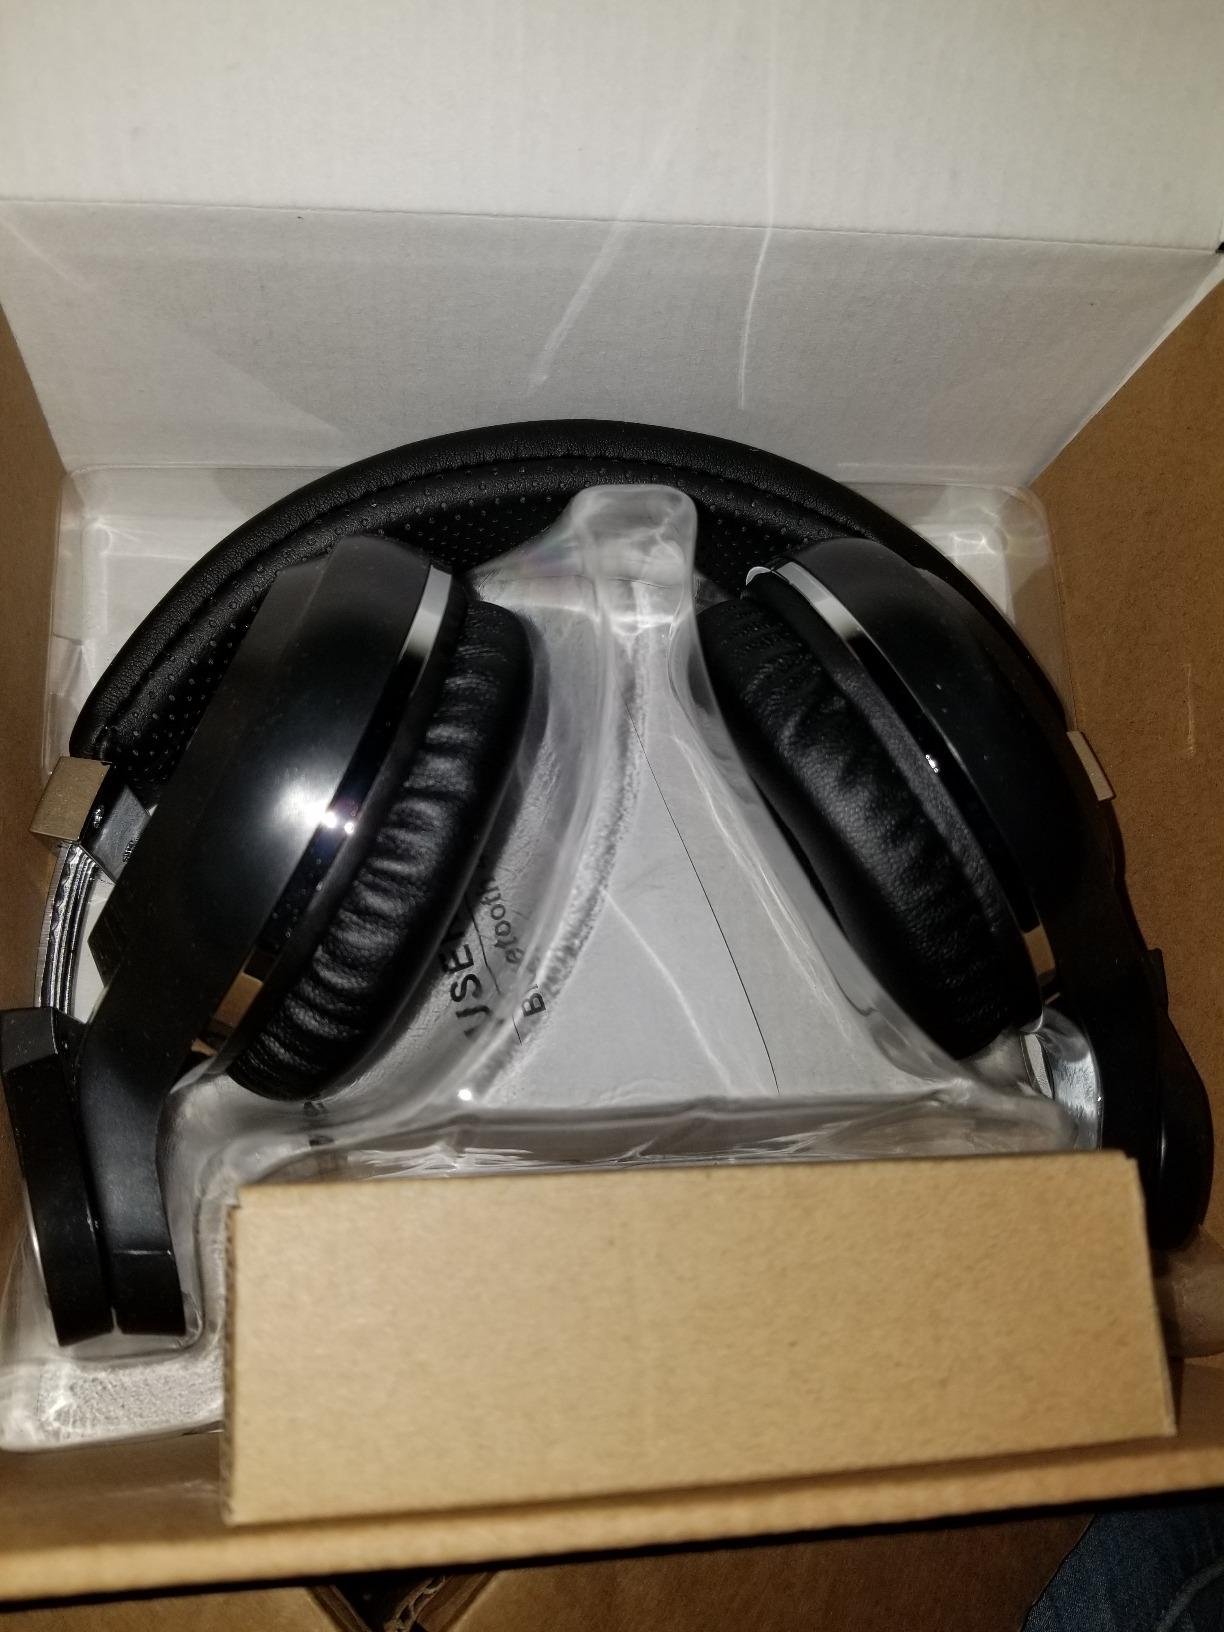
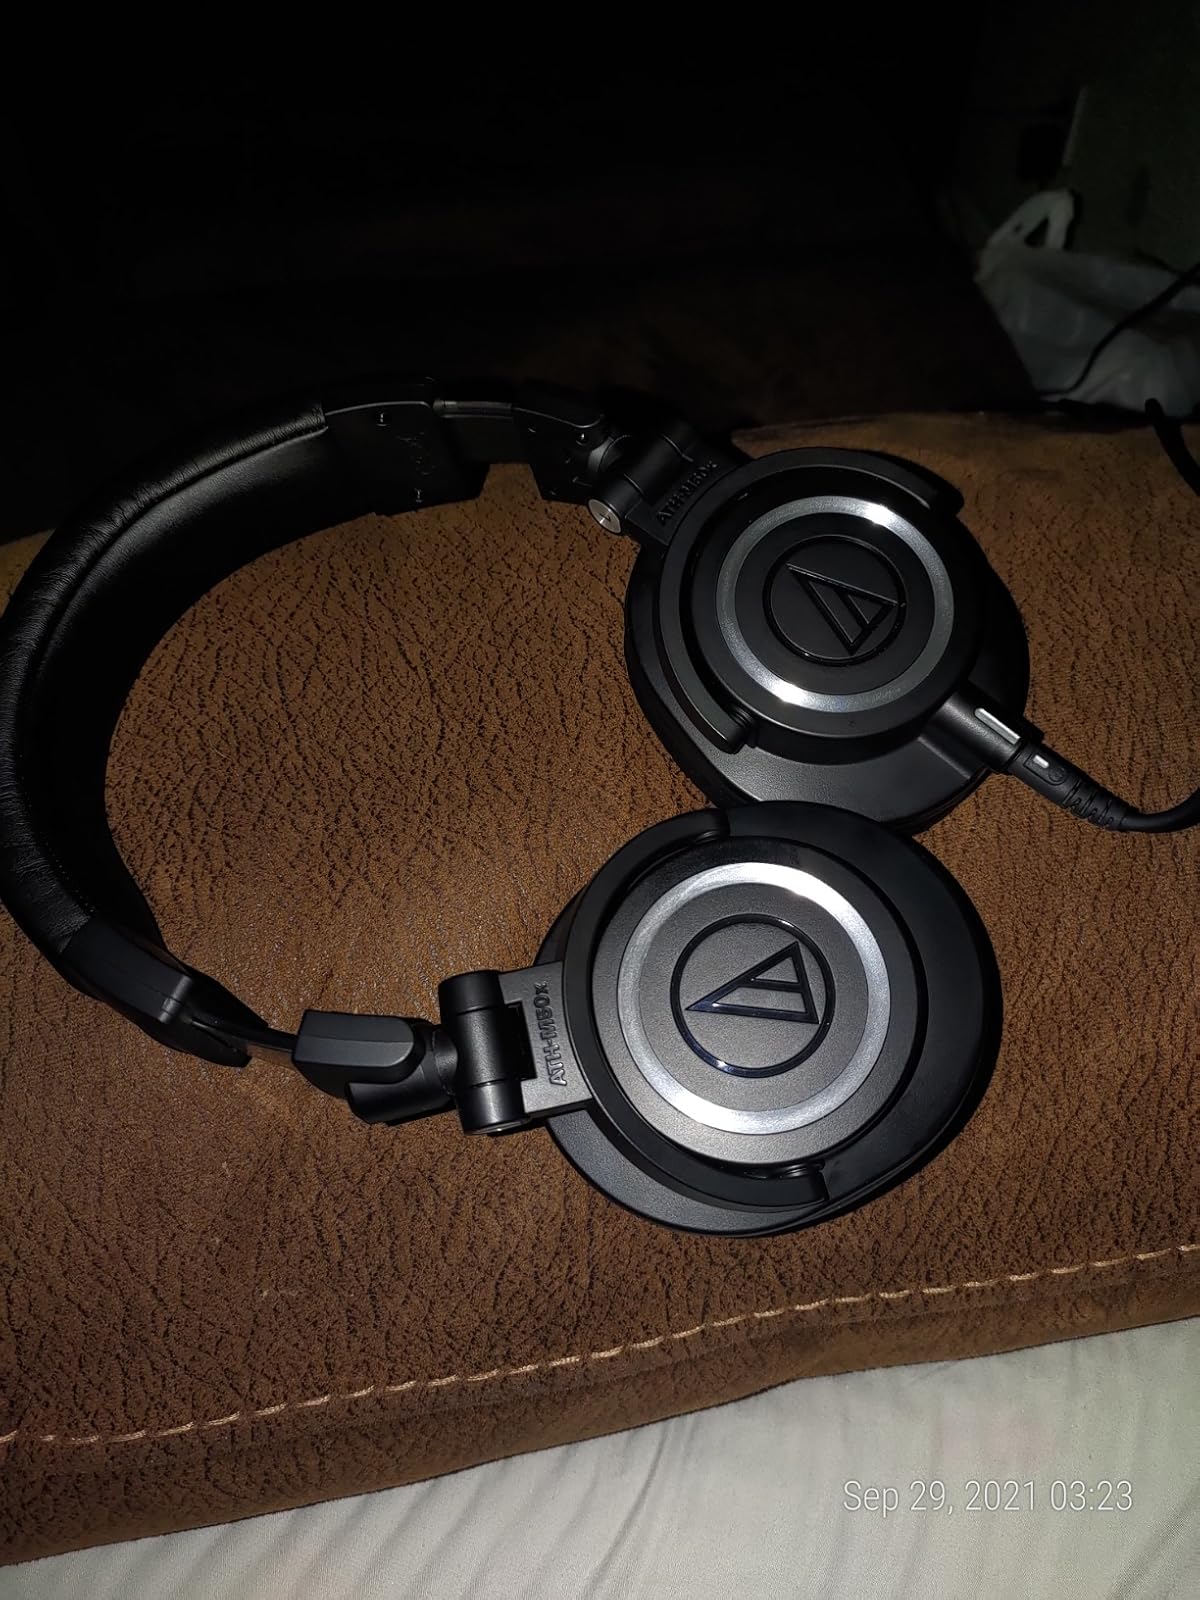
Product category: headphones
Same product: no